Myanmar Football Federation

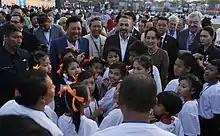
Together with Youri Djorkaeff, Aung San Suu Kyi meets the school kids at FIFA Football For Schools launching ceremony.

The MFF has launched the FIFA Football for Schools project with the support of the FIFA Foundation on 31 January 2020. The event, hosted by MFF President Zaw Zaw, was attended by the State Counsellor H. E. Aung San Suu Kyi, Union Minister for the Health and Sports Dr. Myint Htwe, Union Minister for Education Dr. Myo Thein Gyi, FIFA Foundation CEO Youri Djorkaeff, together with guests, presidents and secretaries from local township football associations.